Tampa Sportatorium

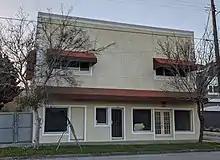
The building once known as the Tampa Sportatorium in 2020.

The Tampa Sportatorium was a professional wrestling studio used by Championship Wrestling from Florida. The former television studio building may be demolished for a new building.